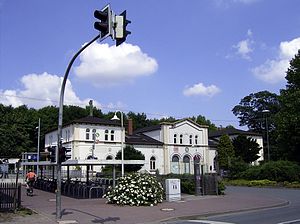
Samtgemeinde Nenndorf / Trafik
Banegården i Haste
Samtgemeinde Nenndorf er en Samtgemeinde med fire kommuner og godt 16.600 indbyggere, i den nordøstlige del af Landkreis Schaumburg, i den nordlige del af den tyske delstat Niedersachsen. Samtgemeindens administration ligger i byen Bad Nenndorf